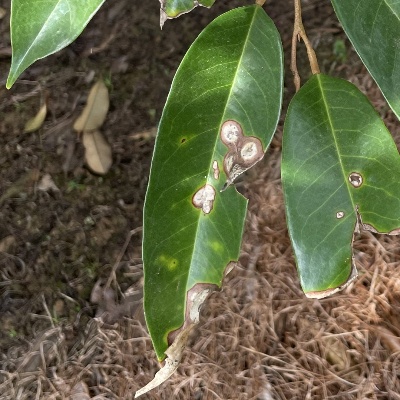
Label: Leaf_Phomopsis